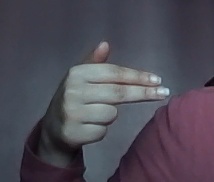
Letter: ghain